Cream-colored courser

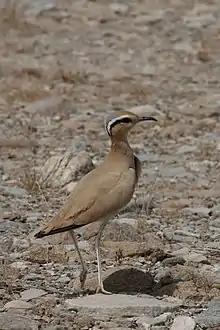
Adult bird photographed in Dibba, United Arab Emirates

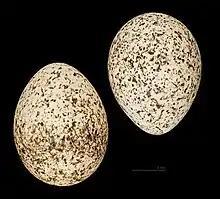
Eggs collected from Tunisia, in the collection of the Muséum de Toulouse

The cream-colored courser (Cursorius cursor) is a species of wader in the pratincole and courser family, Glareolidae. Both parts of the scientific name derive from Latin "cursor", "runner", from "currere", "to run" which describes their usual habit as they hunt their insect prey on the ground in dry open semi-desert regions of the Middle East and northern Africa.